Ed Roberts (activist)

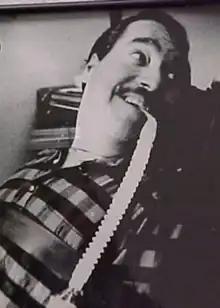
Roberts was appointed as the director of the California Department of Vocational Rehabilitation in 1976 by Governor Jerry Brown.

In 1976, newly elected Governor Jerry Brown appointed Roberts Director of the California Department of Vocational Rehabilitation—the same agency that had once labelled him too severely disabled to work. He served in that post until 1983. When California politics again shifted to the right, he returned again to Berkeley, where he co-founded the World Institute on Disability with Judith E. Heumann and Joan Leon. The World Institute on Disability is internationally known, and considered a hotbed of disability politics activism.